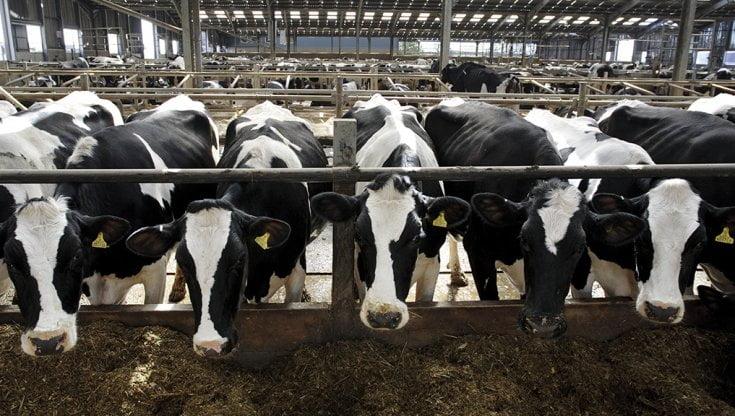
Zizi kubwa limejaa ng’ombe weusi na weupe. Wote wakila kutoka kwenye malisho. Ng’ombe wengi wamepanga foleni, wakionyesha mfumo wa ufugaji wa kisasa. Sehemu ya juu ya zizi inaonekana kuwa na paa la chuma.